Budak Nafsu

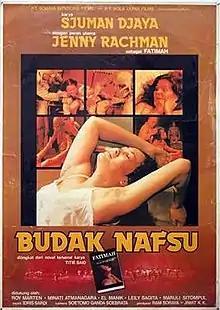
Theatrical poster

Budak Nafsu (literally "Slave to Lust", also known as Fatima) is a 1983 Indonesian film directed by Sjumandjaja and adapted from the 1981 novel "Fatima" by Titie Said. Starring Jenny Rachman and El Manik, it follows a mother who is forced to serve as a comfort woman for Japanese men stationed in British Malaya in an effort to save her daughter. The film was a commercial success, although critics have emphasised its sexual aspects.